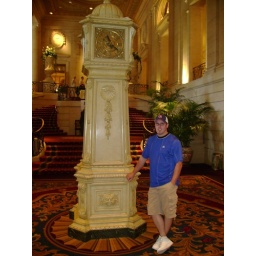
Me standing next to the clock in the Main foyer at the Hilton Downtown Chicago